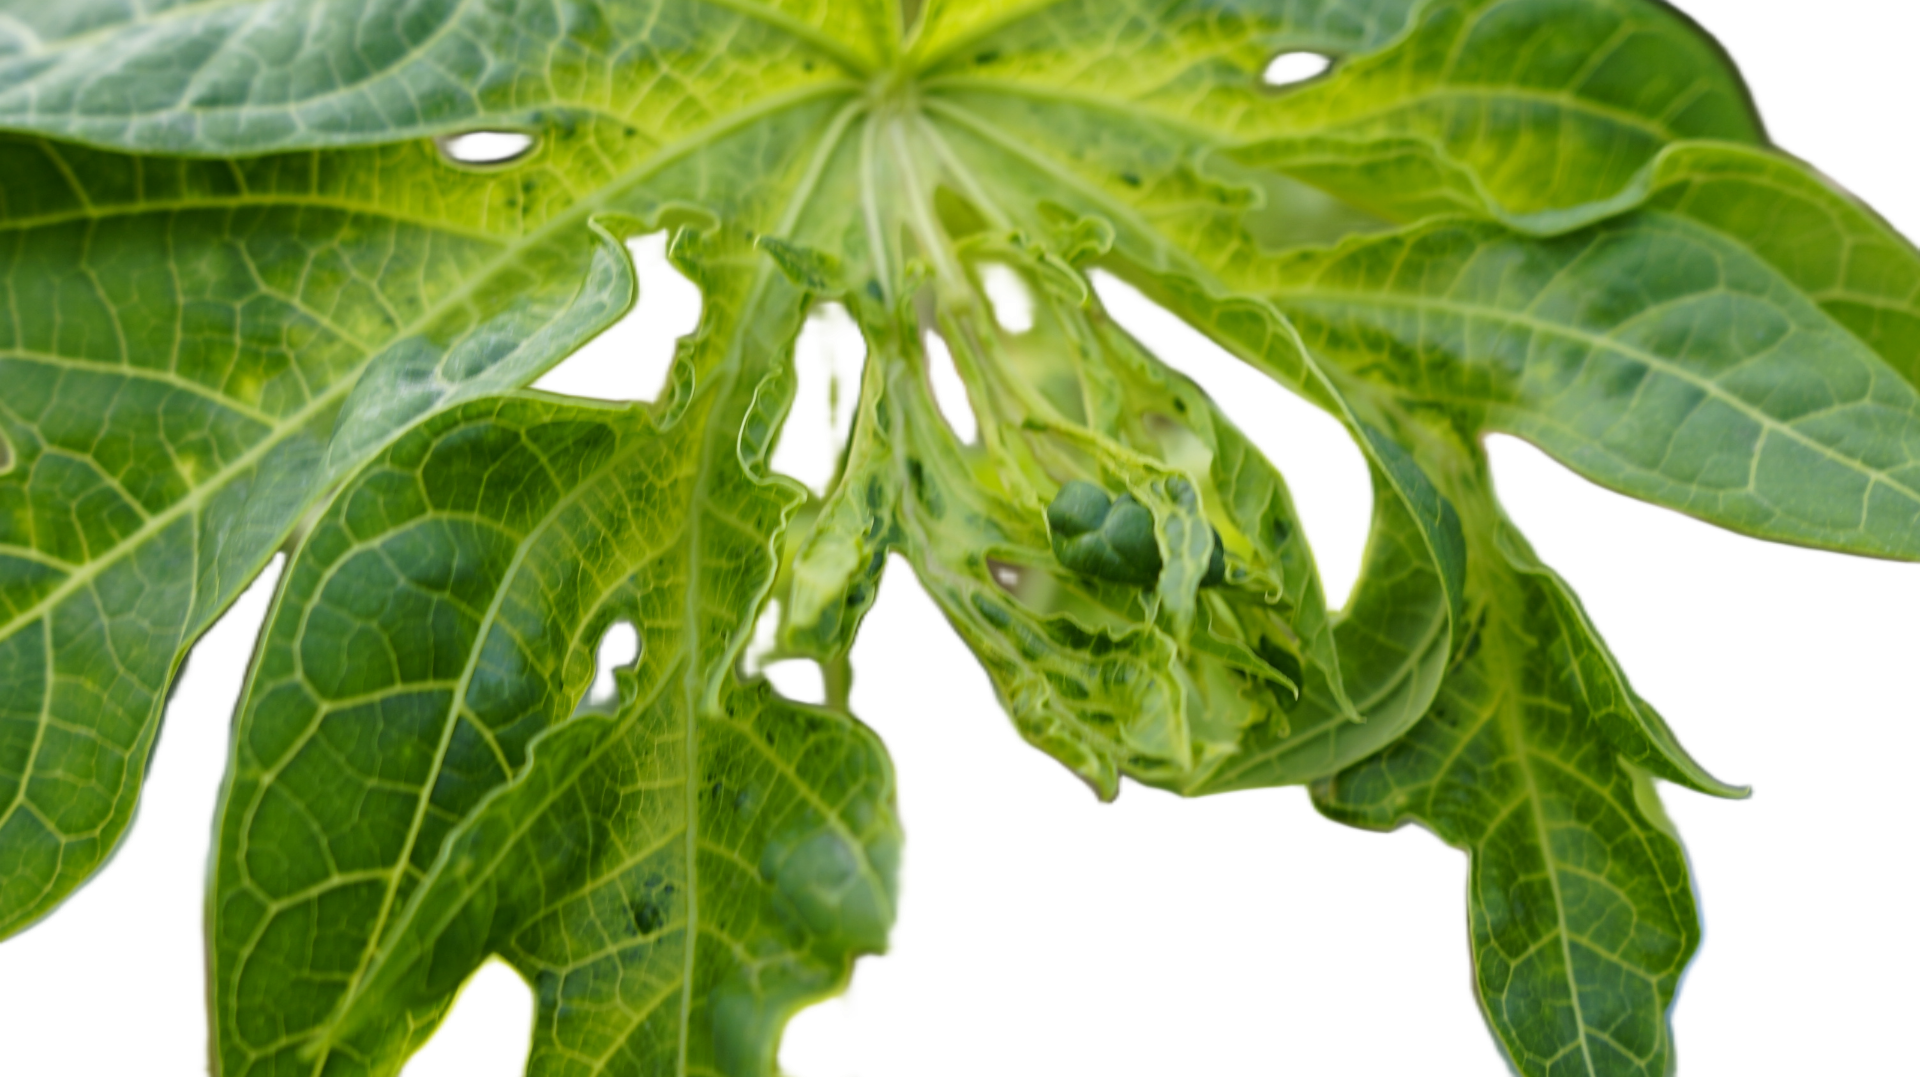
Crop: Papaya
Label: Curled_Yellow_Spot